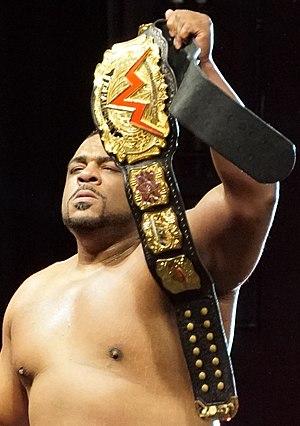
Le World Wrestling Network Championship est un championnat de catch utilisé par l'Evolve et des fédérations du World Wrestling Network, la maison mère de l'Evolve ainsi que le nom de la plateforme de streaming payant des spectacles de catch de cette fédération. Il est créé le 1ᵉʳ avril 2017 où Matt Riddle remporte un match à élimination face à Fred Yehi, John Davis, Parrow, Timothy Thatcher et Tracy Williams. Depuis sa création, cinq catcheurs ont détenu ce titre pour autant de règnes et a été vacant une fois. L'actuel champion est JD Drake.